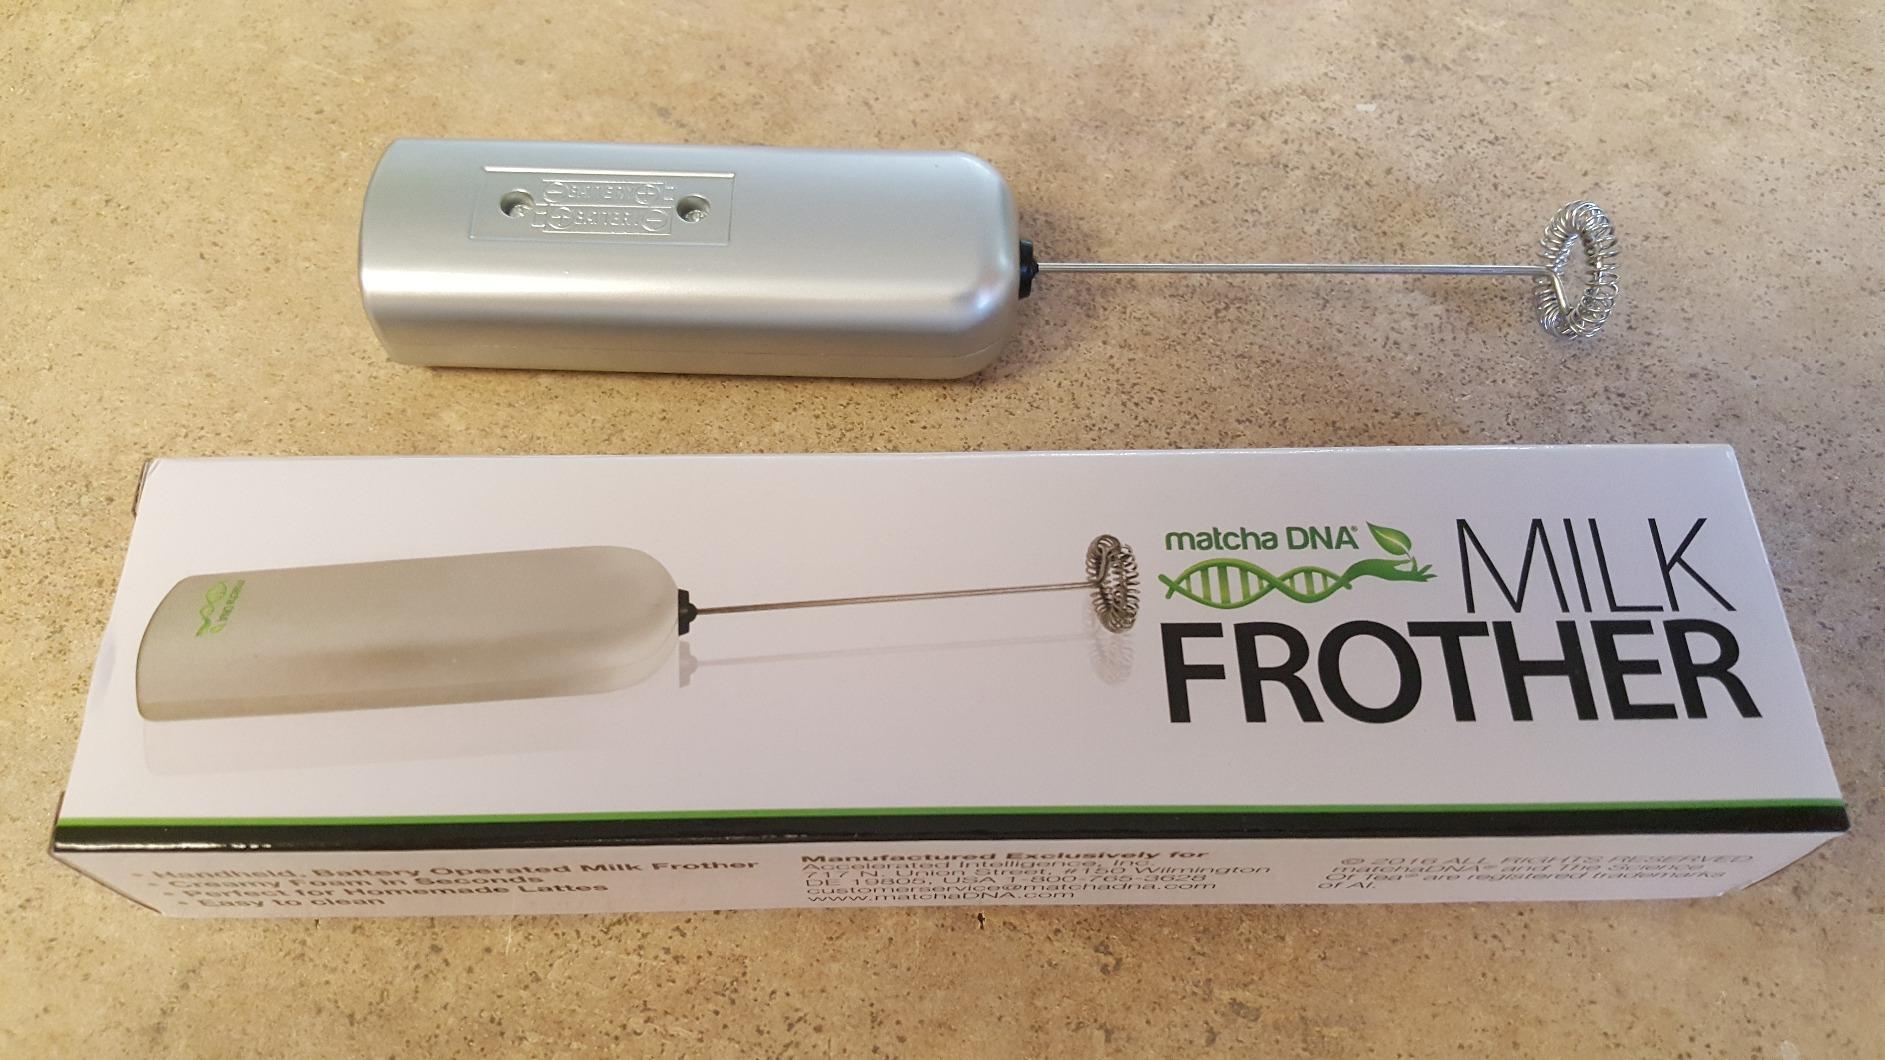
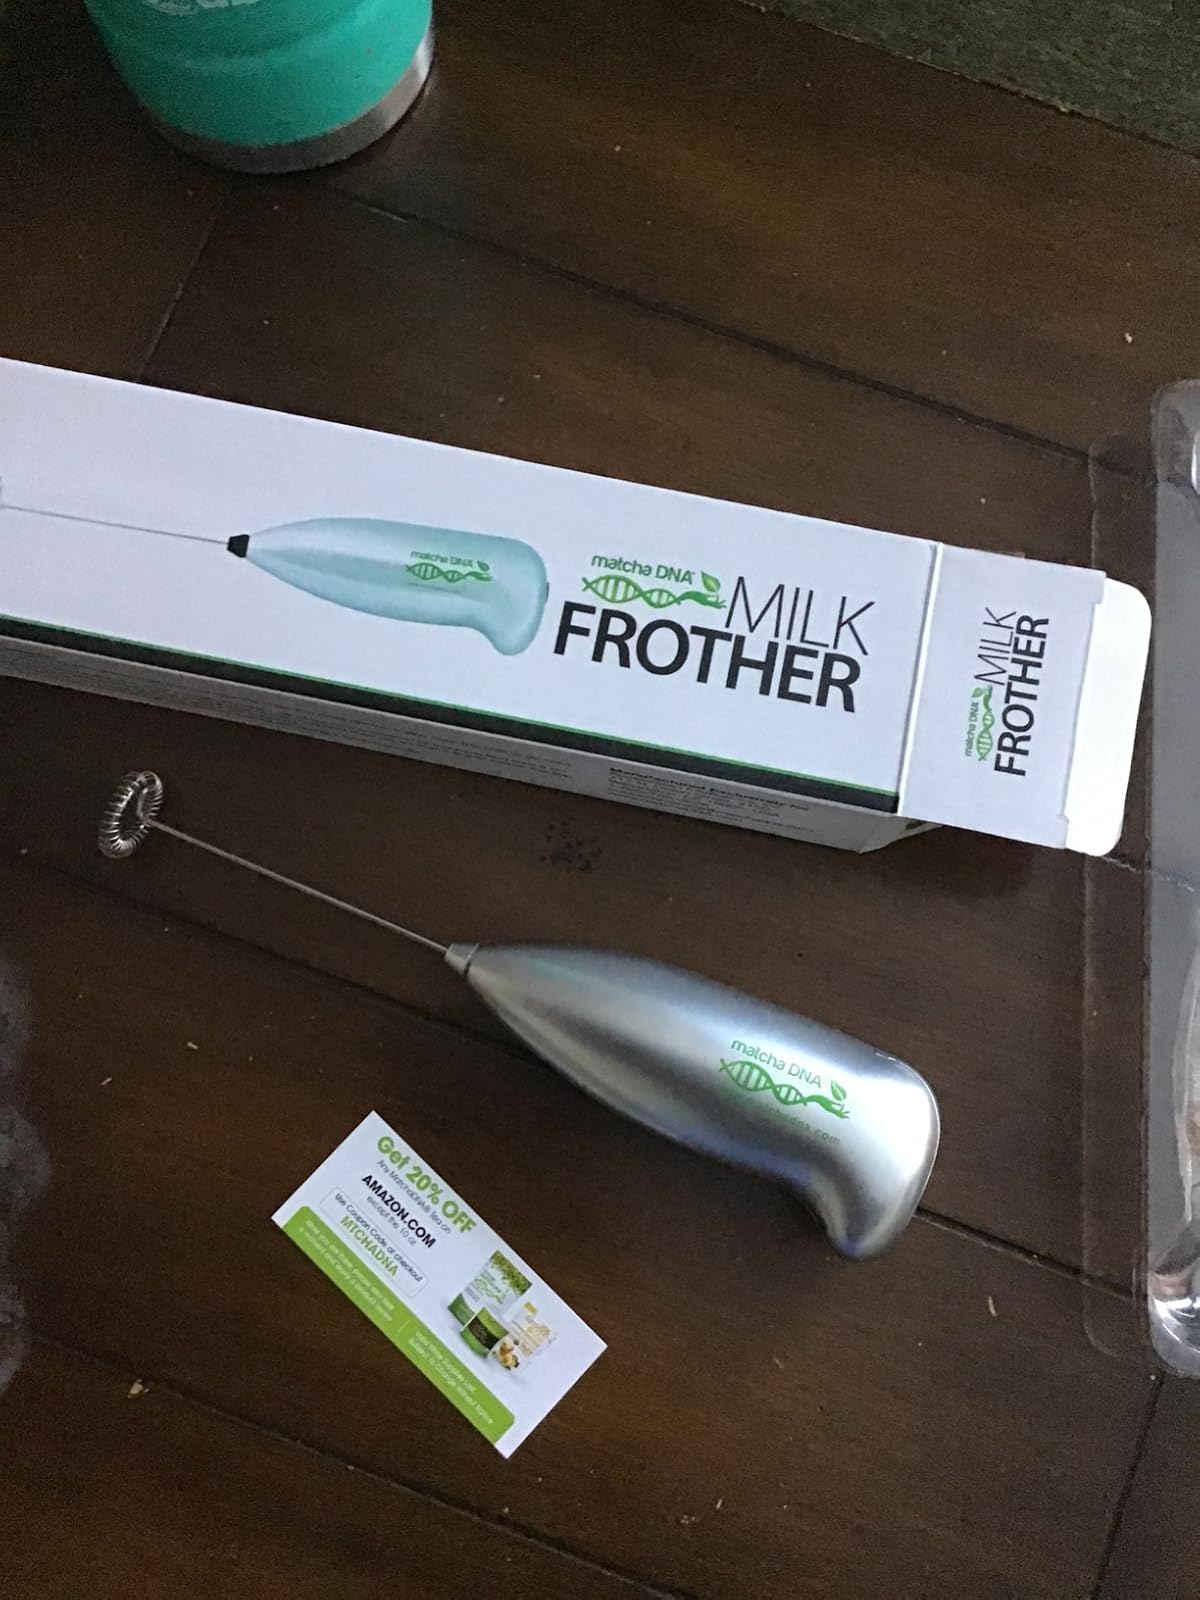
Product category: items_mixer
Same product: no